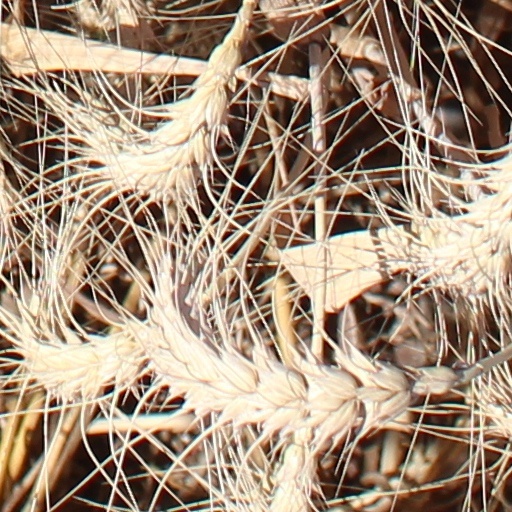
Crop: wheat